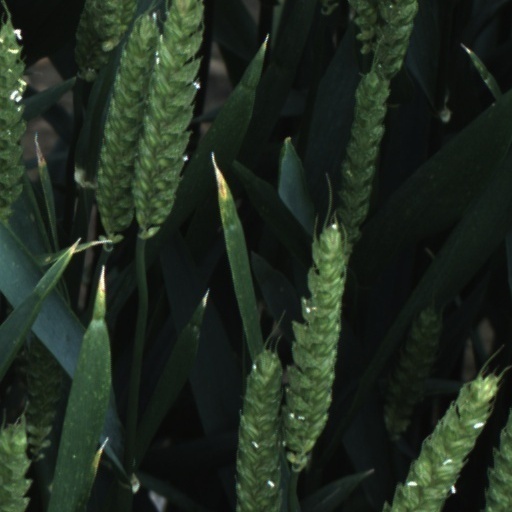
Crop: wheat